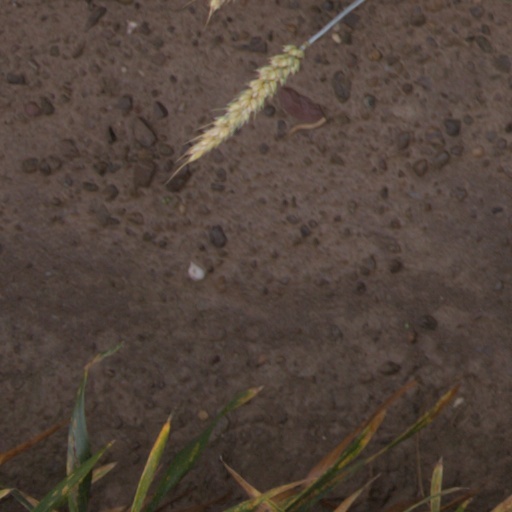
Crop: wheat